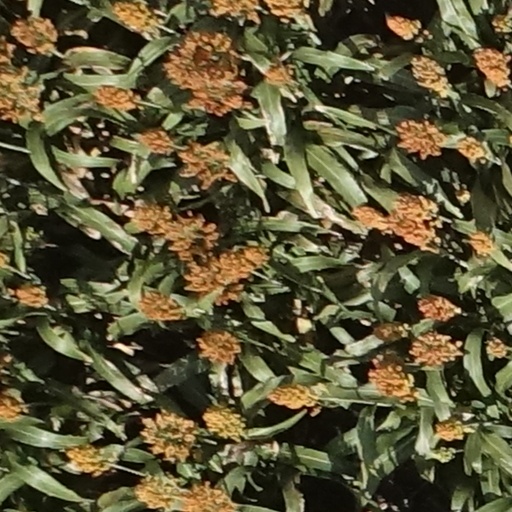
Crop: sorghum